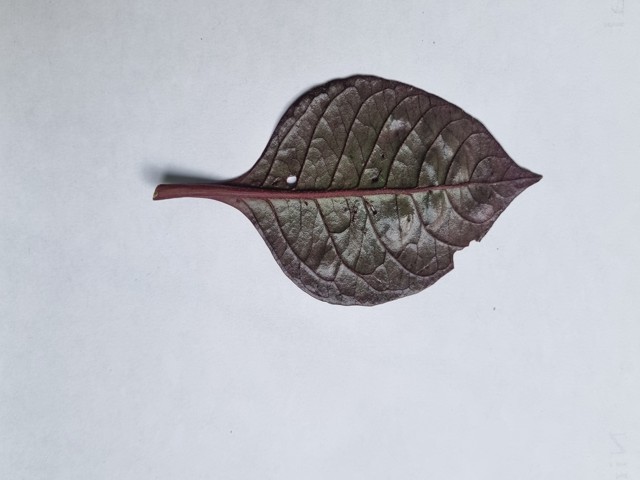
Plant: kalochitra